Delhi Integrated Multi-Modal Transit System

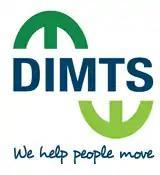
Delhi Integrated Multi-Modal Transit System (DIMTS) Limited

Delhi Integrated Multi-Modal Transit System (DIMTS) Limited is a transport consultancy and infrastructure development company. It is a joint venture company of Government of National Capital Territory of Delhi (GNCTD).